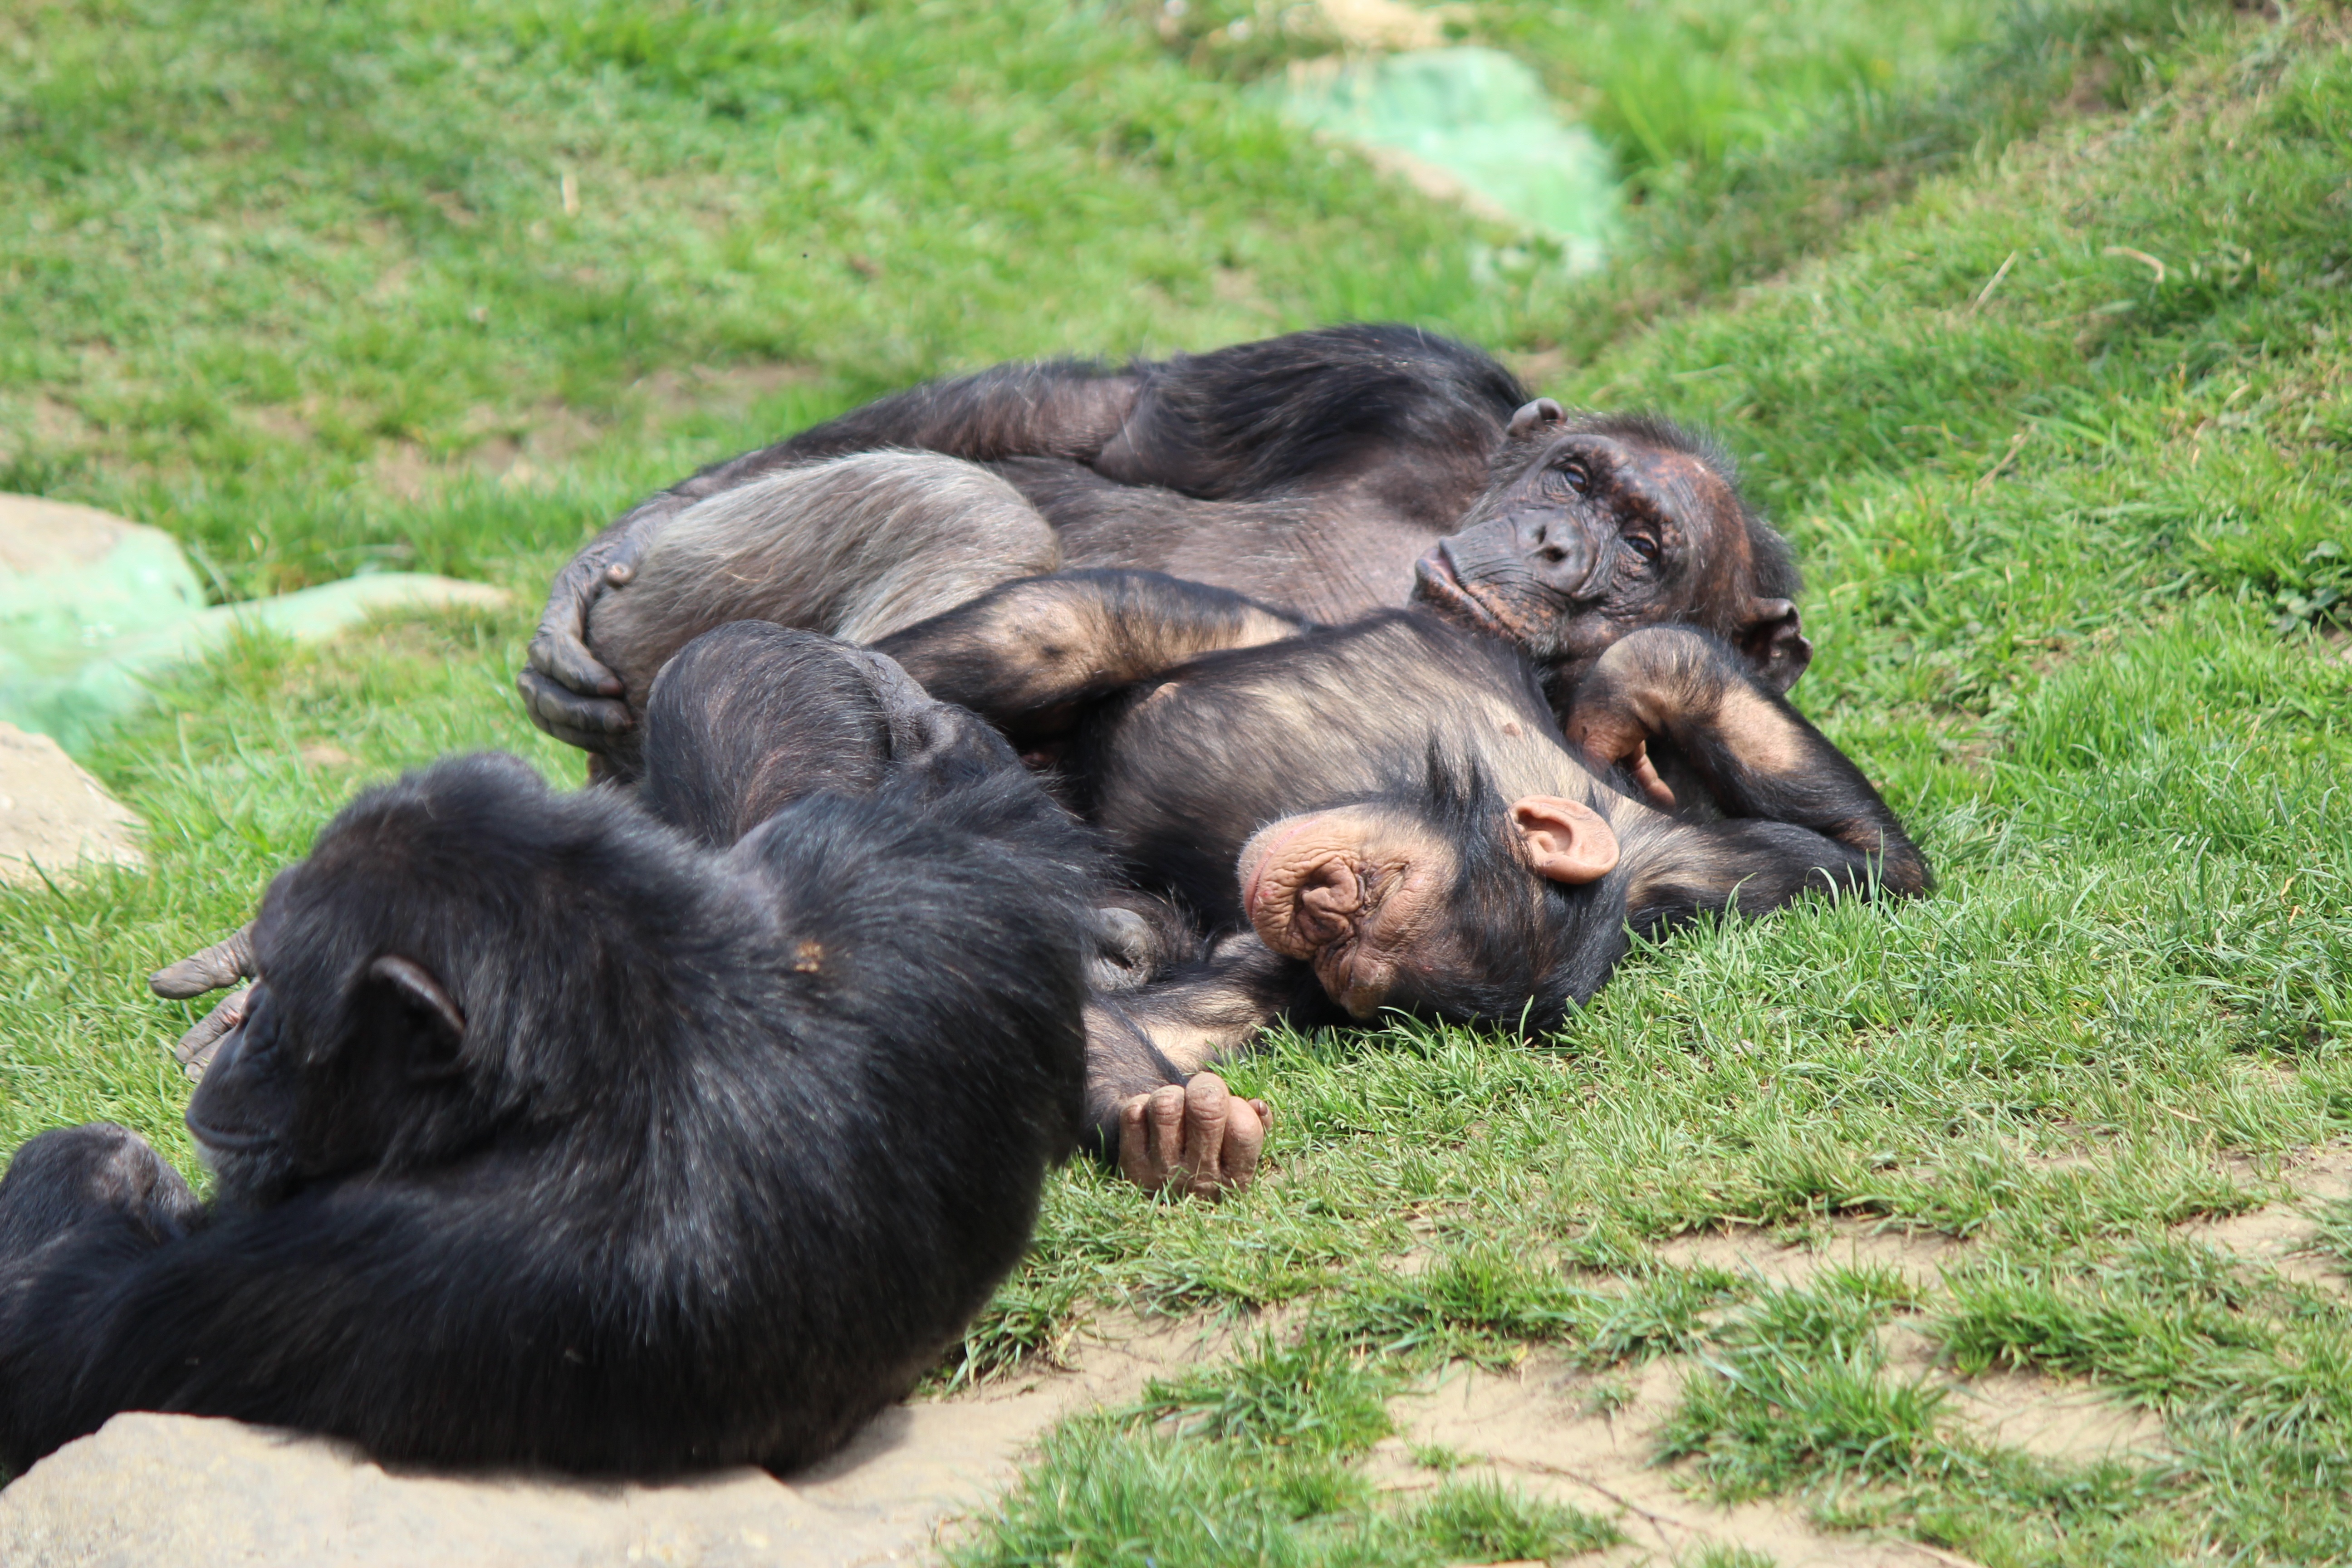
zoo, mammal, cozy, monkey, fauna, primate, chimpanzee, sleep, vertebrate, chill out, lazing around, common chimpanzee